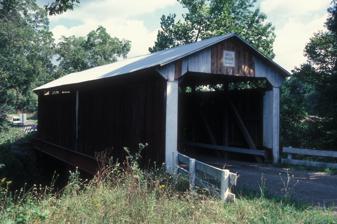
Building: Bell Covered Bridge
Country: United States of America
Year built: 1888
United States historic place Bell Covered Bridge U.S. National Register of Historic Places Southern portal and western side Show map of Ohio Show map of the United States Location Northwest of Barlow in Barlow Township Nearest city Barlow , Ohio Coordinates 39°25′52″N 81°40′34″W / 39.431174°N 81.676210°W / 39.431174; -81.676210 Area Less than 1 acre (0.40 ha) Built 1888 Architect Ebenezer B. Henderson Architectural style Multiple Kingpost Truss NRHP reference No. 12000836 Added to NRHP October 3, 2012 The Bell Covered Bridge is a historic wooden covered bridge in rural Washington County , Ohio , United States .  One of several such bridges in the region built by the same man, it remained open to traffic with the exception of periodic repairs, until it was permanently closed on September 12, 2022, and it has been named a historic site . Located near the community of Barlow in Barlow Township , the bridge carries the gravel Bell Road over Falls Creek, a southwestern tributary of Wolf Creek .  Surrounded by woods, the bridge lies adjacent to the farm once owned by the namesake Bell family, and the surrounding countryside is a mixture of forests and agricultural fields. The builder was E.B. Henderson, who was responsible for four bridges in the area: the Blackwood Covered Bridge (1879), the Shinn Covered Bridge (1886), the Bell Covered Bridge (1888), and the Henry Covered Bridge (1894).  Like two of the other three, the Bell is a multiple king post truss design, which became popular nationwide following its use on the National Road in a past version of the Y-bridge in Zanesville to the north. An ordinary gable -roofed bridge with windows just below the roofline , the bridge spans 59 feet (18 m); the deck is approximately 18 feet (5.5 m) wide, with 15 feet (4.6 m) of interior width, and the 11 feet (3.4 m) height permits slightly more than 9 feet (2.7 m) of interior clearance.  It rests on abutments built of sandstone , quarried locally, while the roof is made of tin .  The abutments are similar, with their faces underlying the bridge decks and wing walls to the side. Officials twice closed the bridge for extensive repairs: structural problems prompted a 1998 closure, during which stones in the abutment were replaced, the truss system solidified, and missing or damaged components replaced with identical newly produced components, and a 2005 closure to fix damage caused by termites .  With those exceptions, the bridge remained open continuously since its construction through September 12, 2022. On September 12, 2022, the bridge was permanently closed and a bypass was built by contractors under the direction of Washington County officials.  The bypass opened on November 14, 2022. Bell Covered Bridge Bypass Bell Covered Bridge in November 2022 with railings for foot traffic only In late 2012, the Bell Covered Bridge was listed on the National Register of Historic Places , qualifying as a historically significant example of local engineering.  It is one of seven covered bridges on the National Register in Washington County , along with Henderson's Shinn Bridge and the Harra , Hildreth , Hune , Rinard , and Root Bridges. References